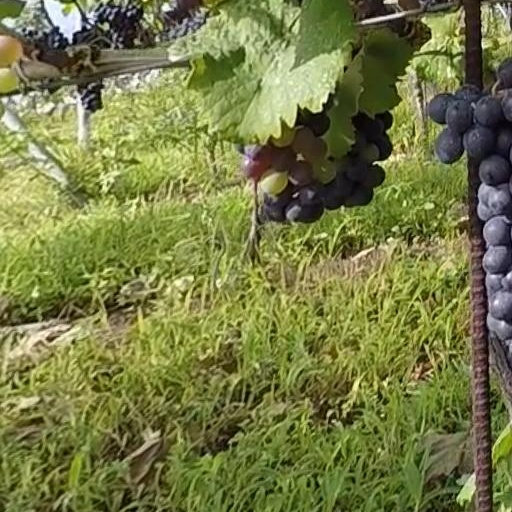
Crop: grape